Toleration

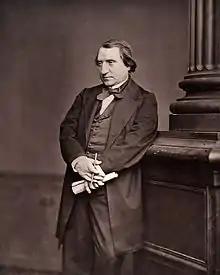
Ernest Renan, 1876–1884

In his 1882 essay "What is a Nation?", French historian and philosopher Ernest Renan proposed a definition of nationhood based on "a spiritual principle" involving shared memories rather than a common religious, racial, or linguistic heritage. Thus members of any religious group could participate fully in the nation's life. "You can be French, English, German, yet Catholic, Protestant, Jewish, or practicing no religion."